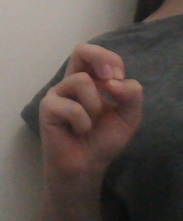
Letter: gaaf